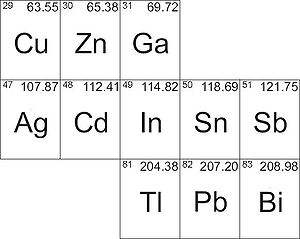
Hestens spring
Figuren viser et udsnit af det periodiske system, hvor "hestens spring" gør sig gældende
Hestens spring er et udtryk man bruger i kemi, når man henviser til en speciel sammenhæng, der er mellem en række grundstoffer i det periodiske system. Ordet er oversat fra det engelske "knights move" grundet dets lighed med springerens måde at flytte sig på i brætspillet skak.